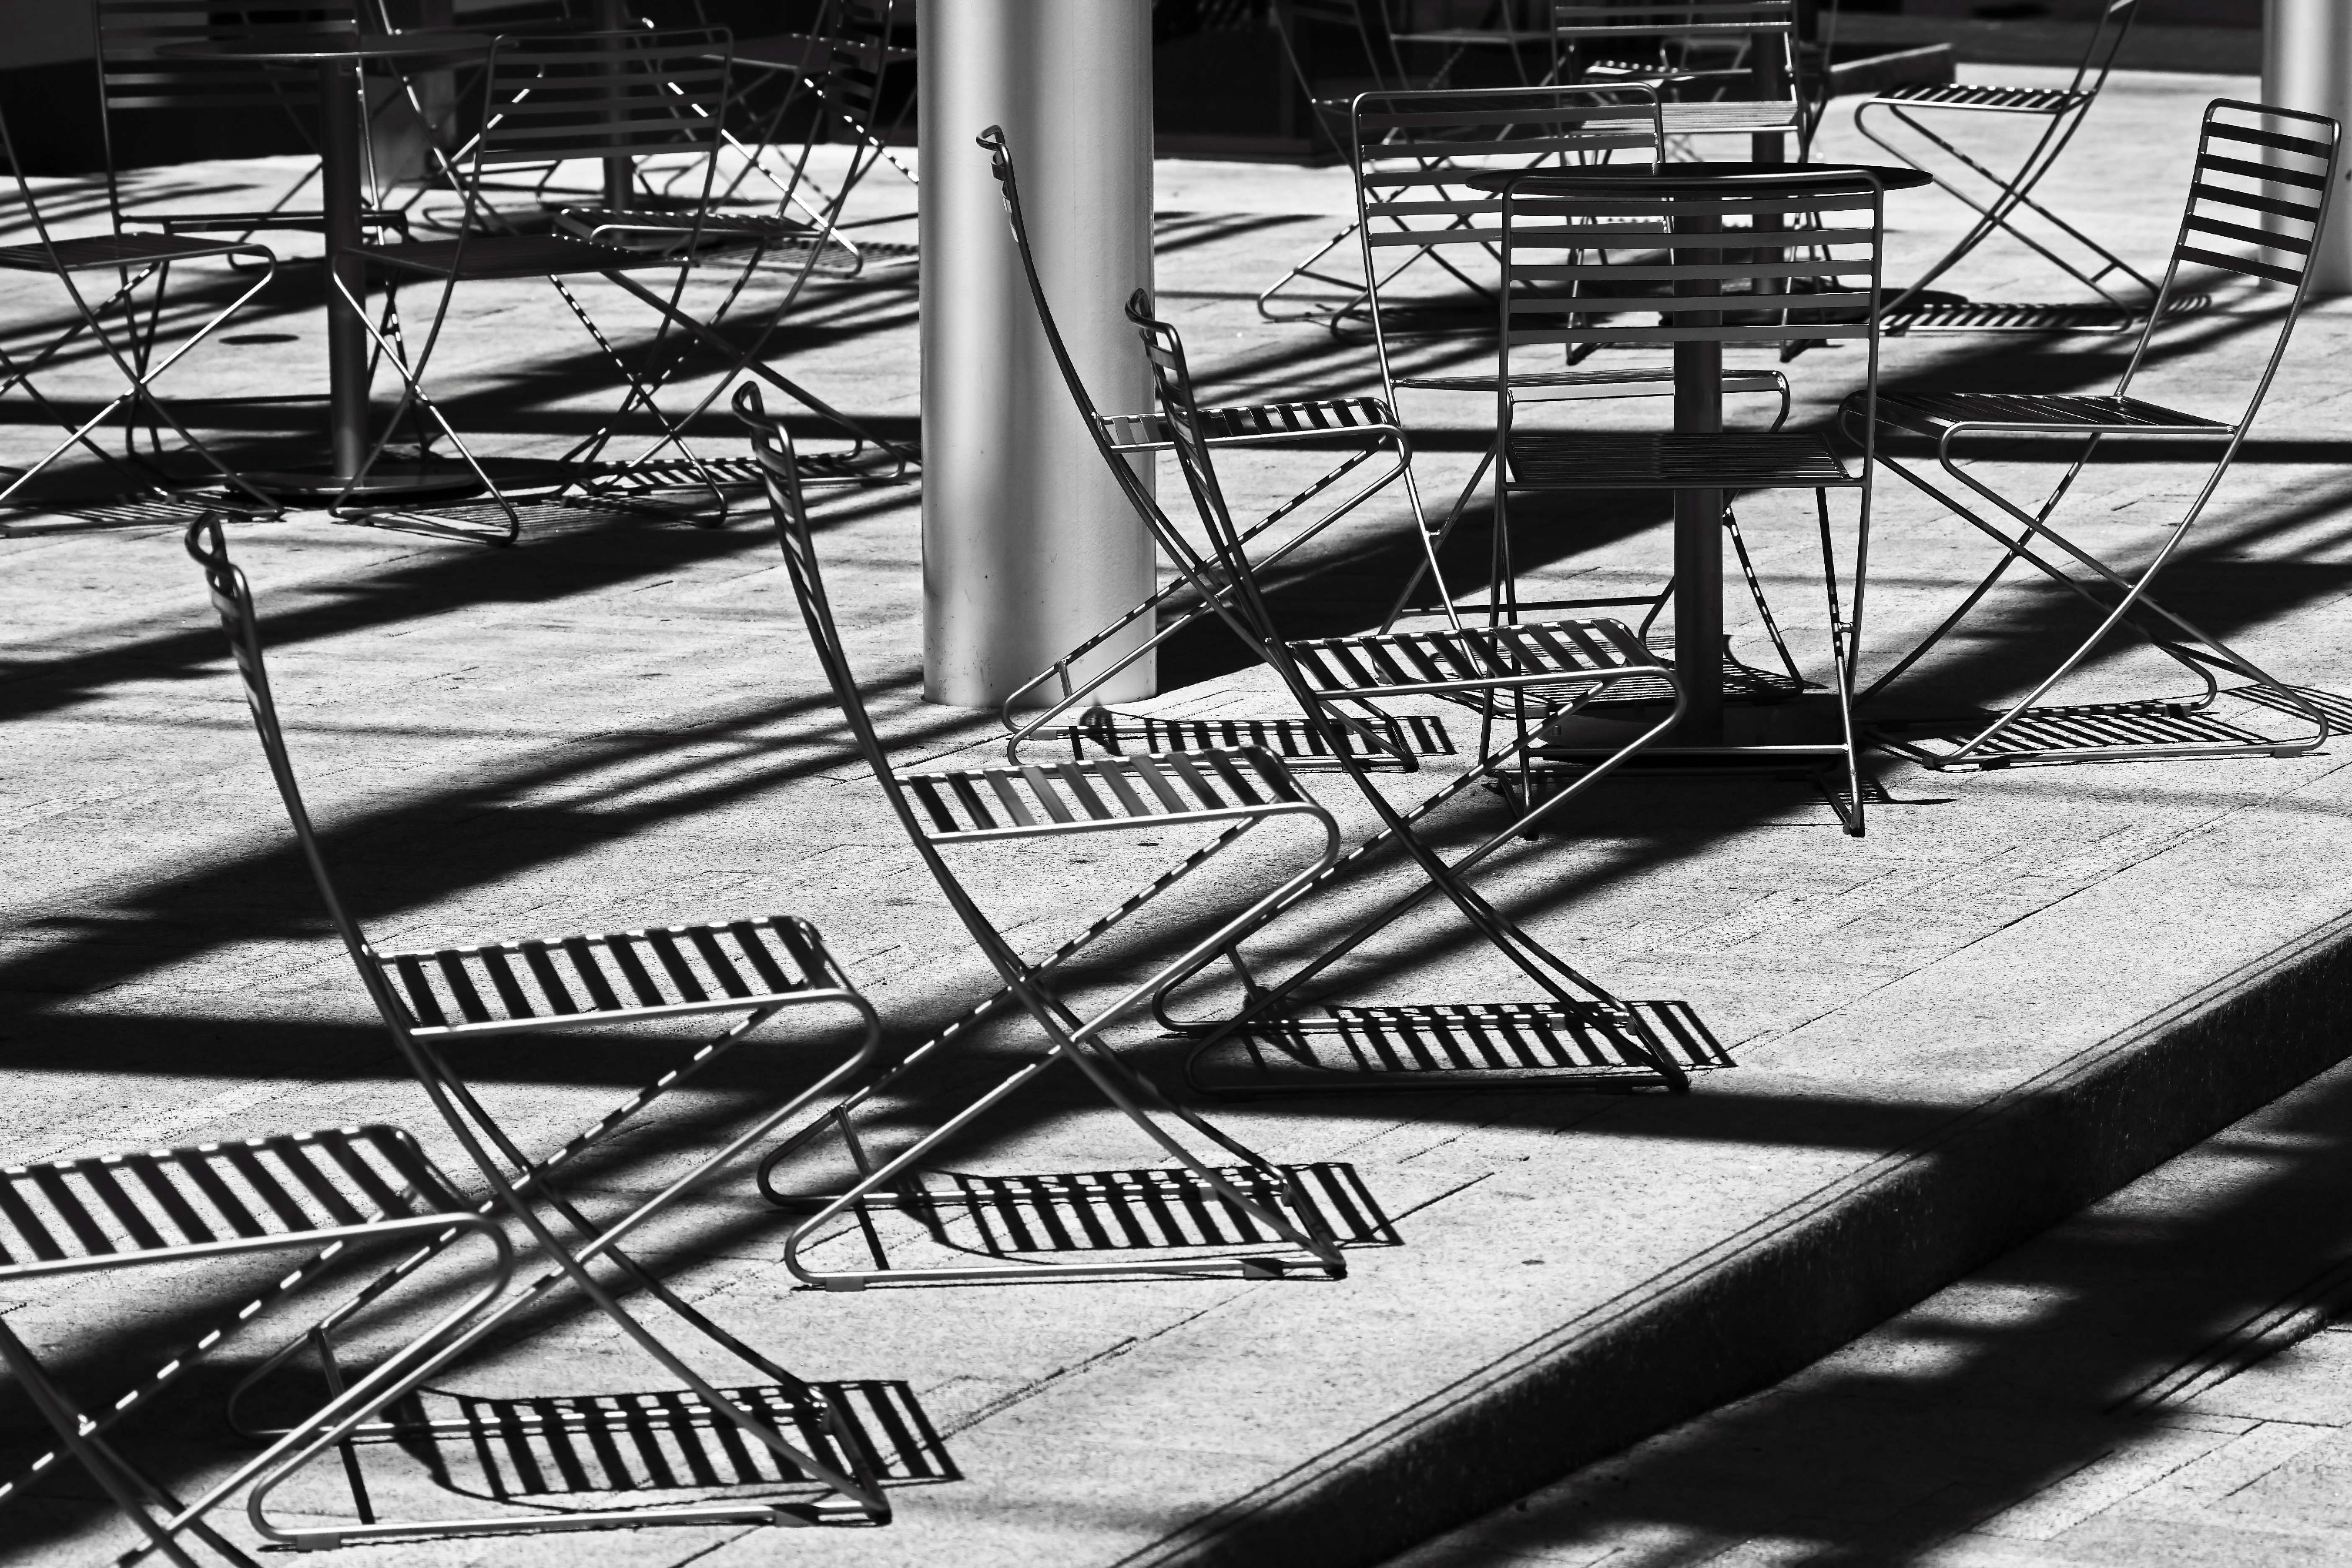
coffee, abstract, black and white, sun, white, photography, city, urban, downtown, line, shop, vehicle, mast, park, patio, black, furniture, monochrome, chairs, shadows, design, silver, symmetry, photograph, tables, iron, shape, setting, oregon, portland, ian, sane, monochrome photography